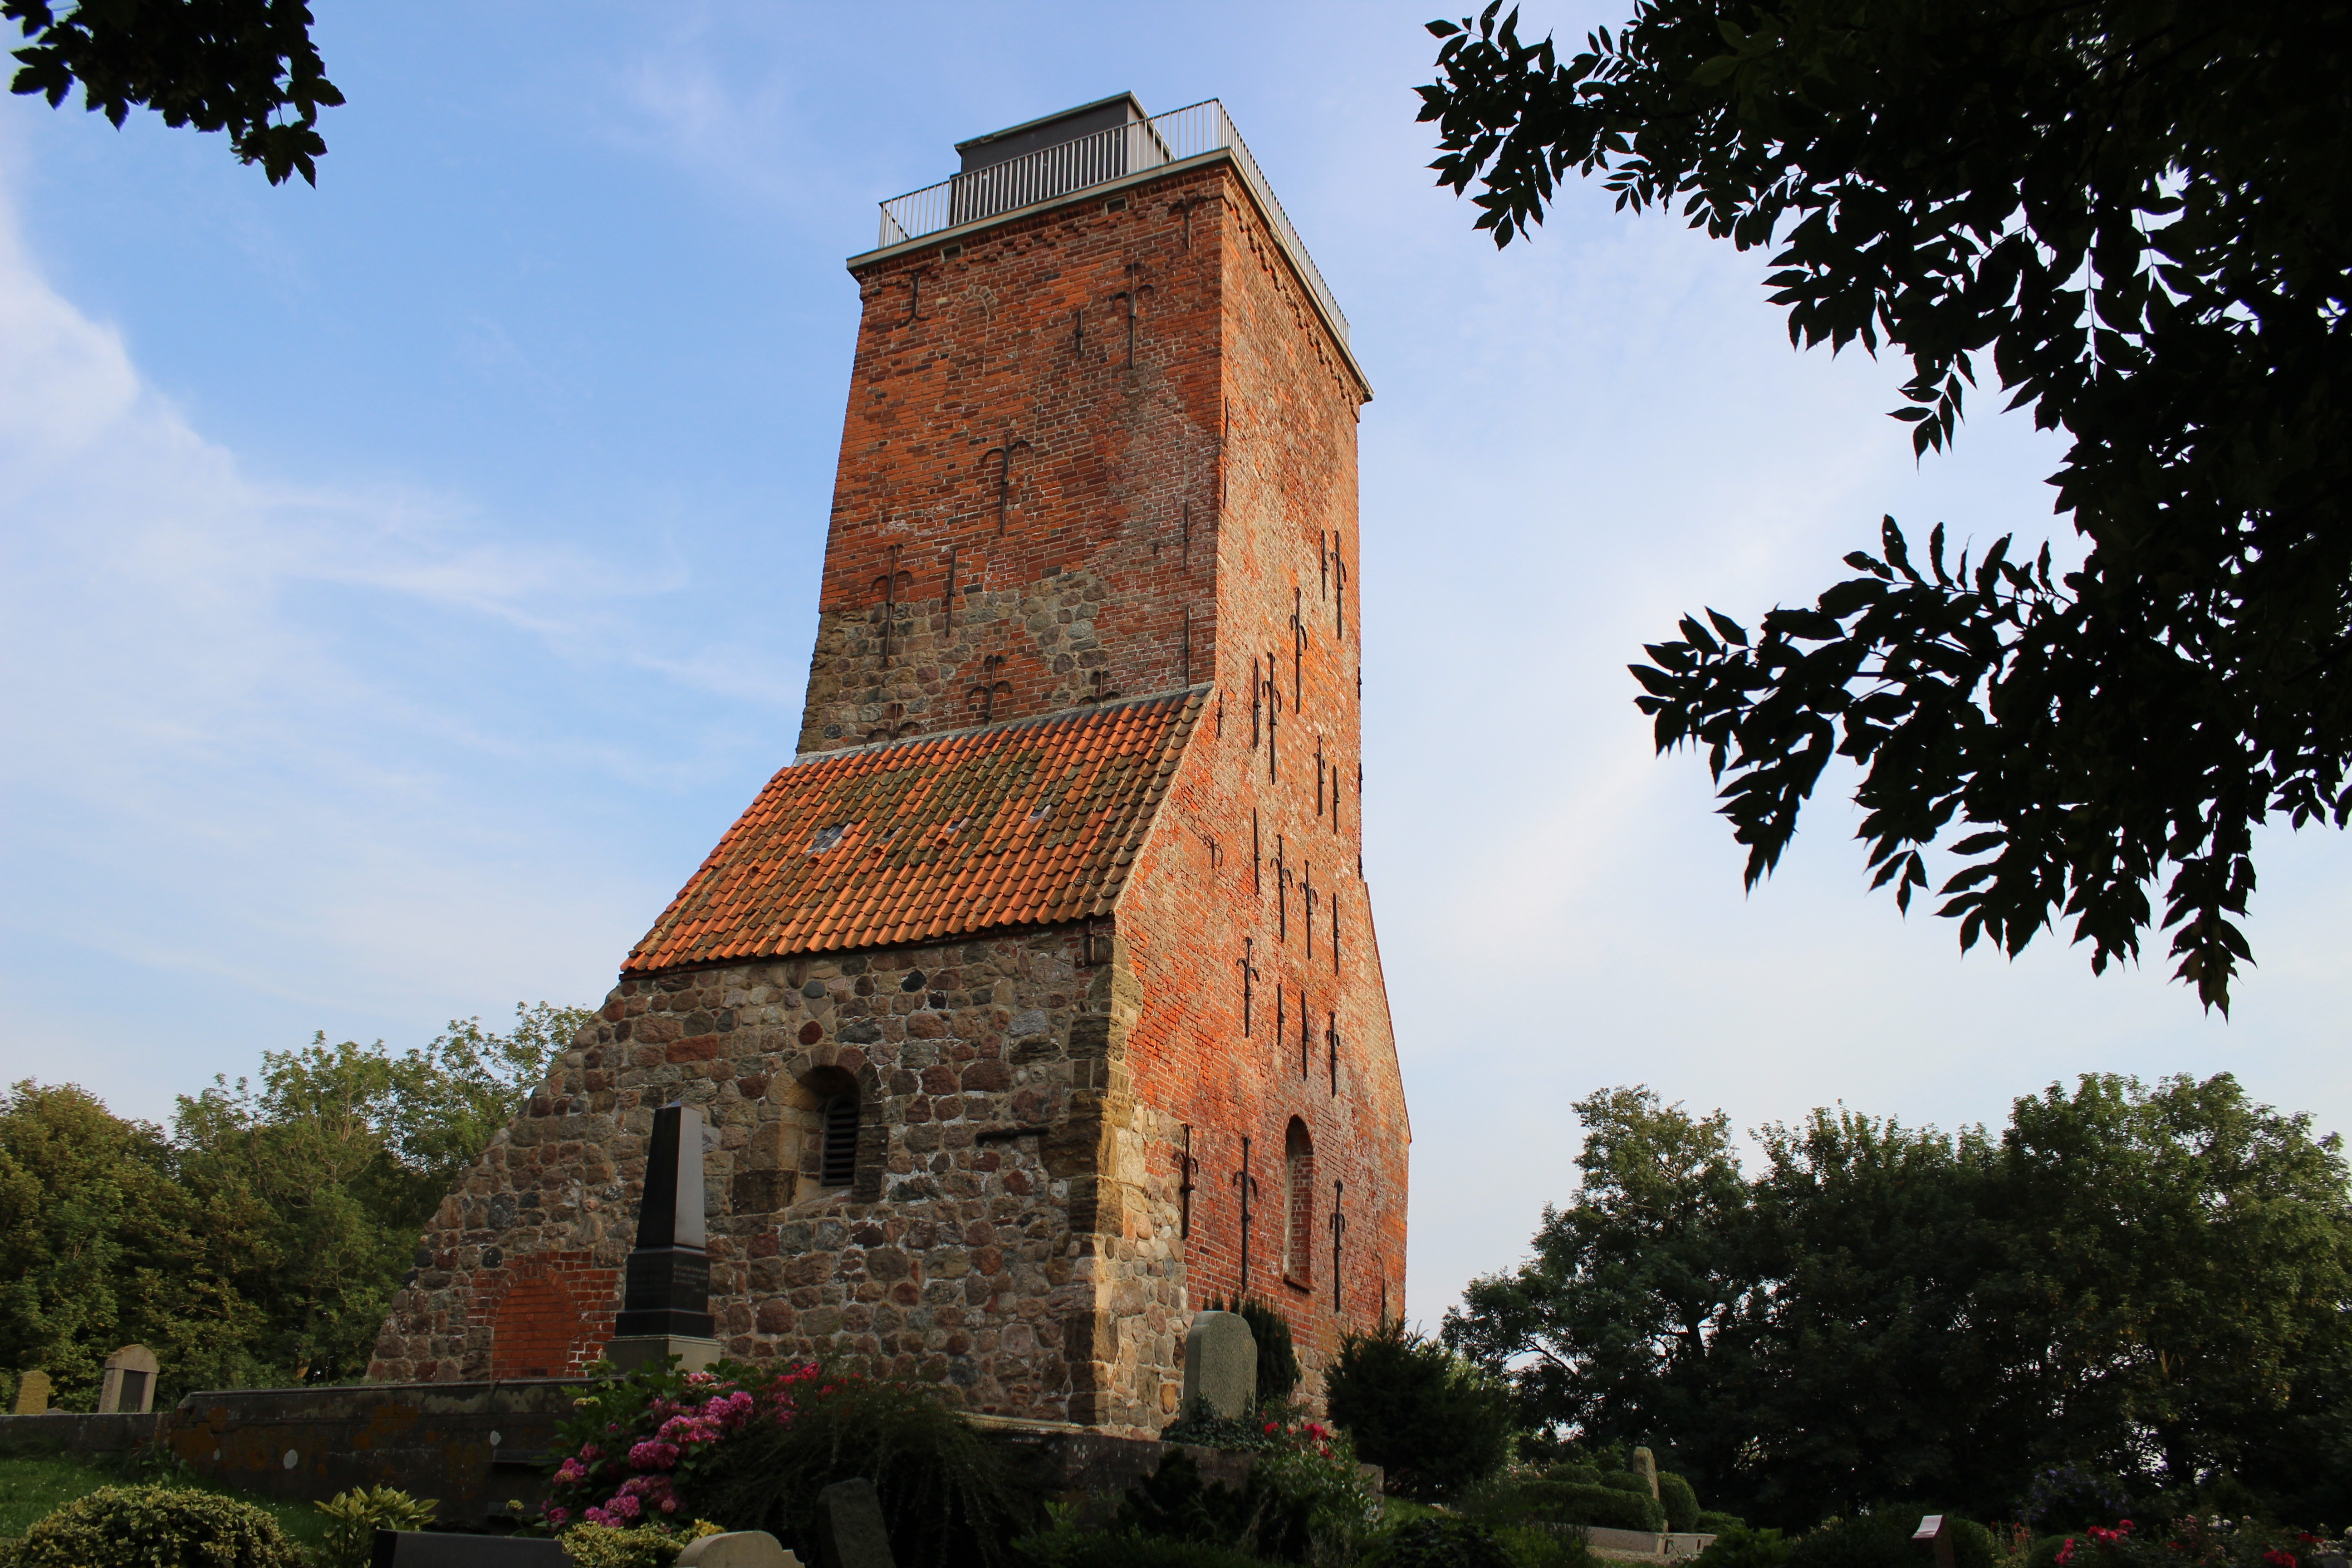
architecture, building, tower, landmark, church, chapel, ruin, place of worship, bell tower, steeple, rural area